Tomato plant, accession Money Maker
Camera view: bottom (45 deg); turntable rotation: 300 degrees
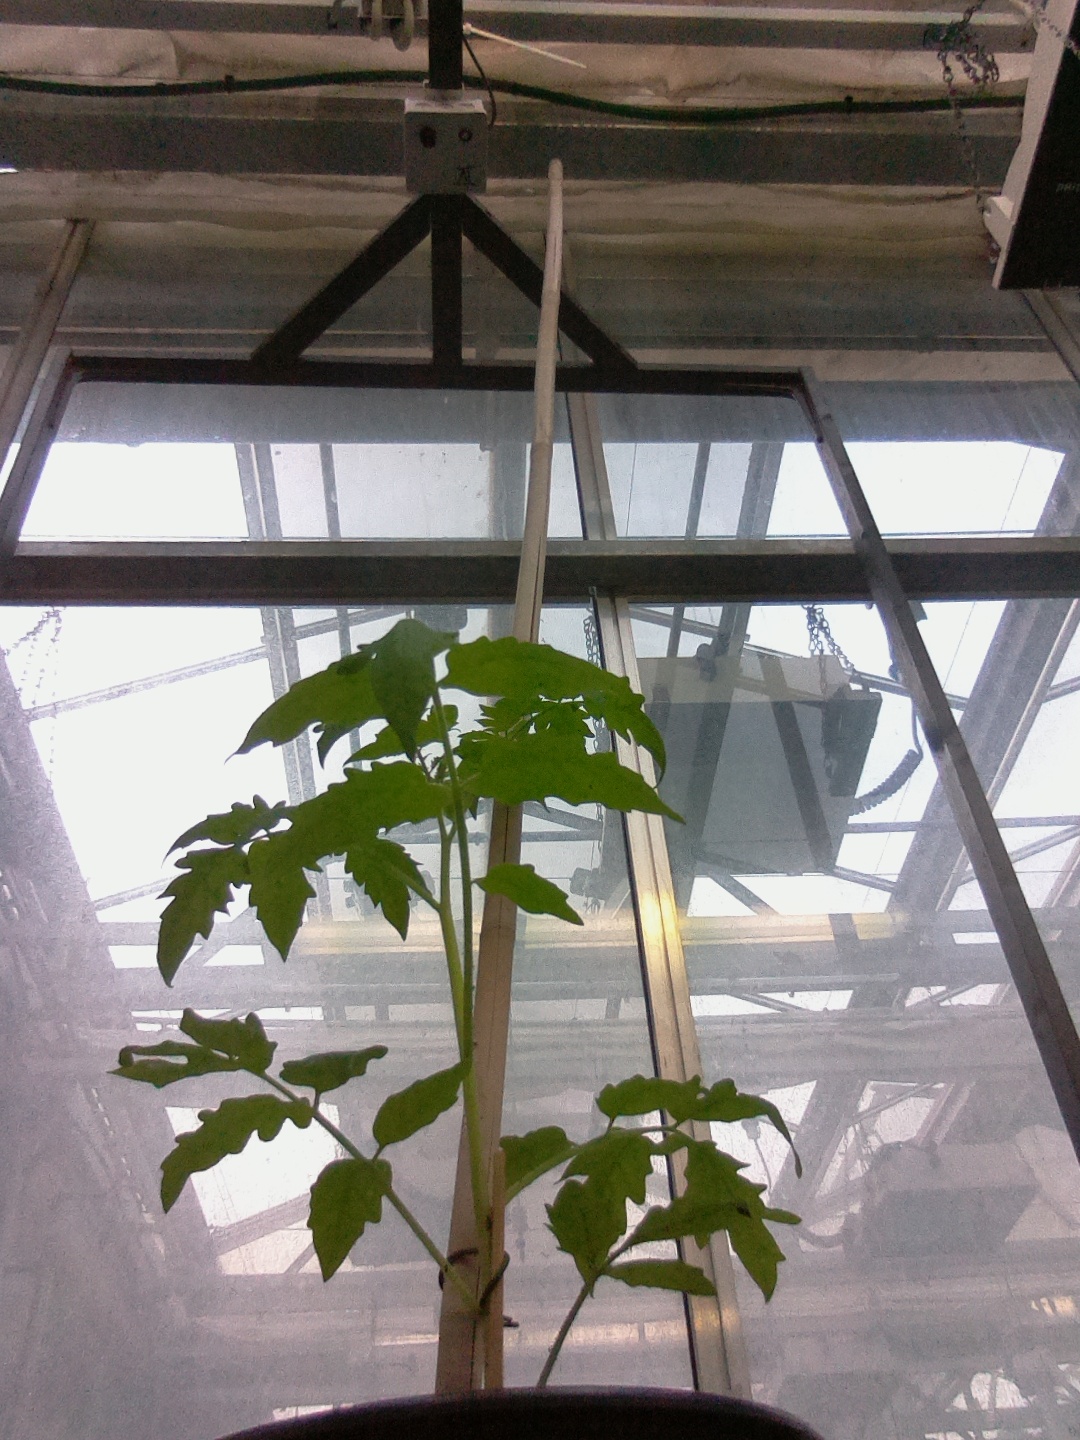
BBCH growth stage 13: 6 of true leaves visible